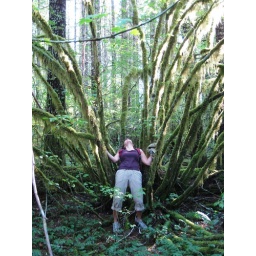
...is engulfed in green furriness. The trees in the area were totally covered with thick moss - a real rainforest.